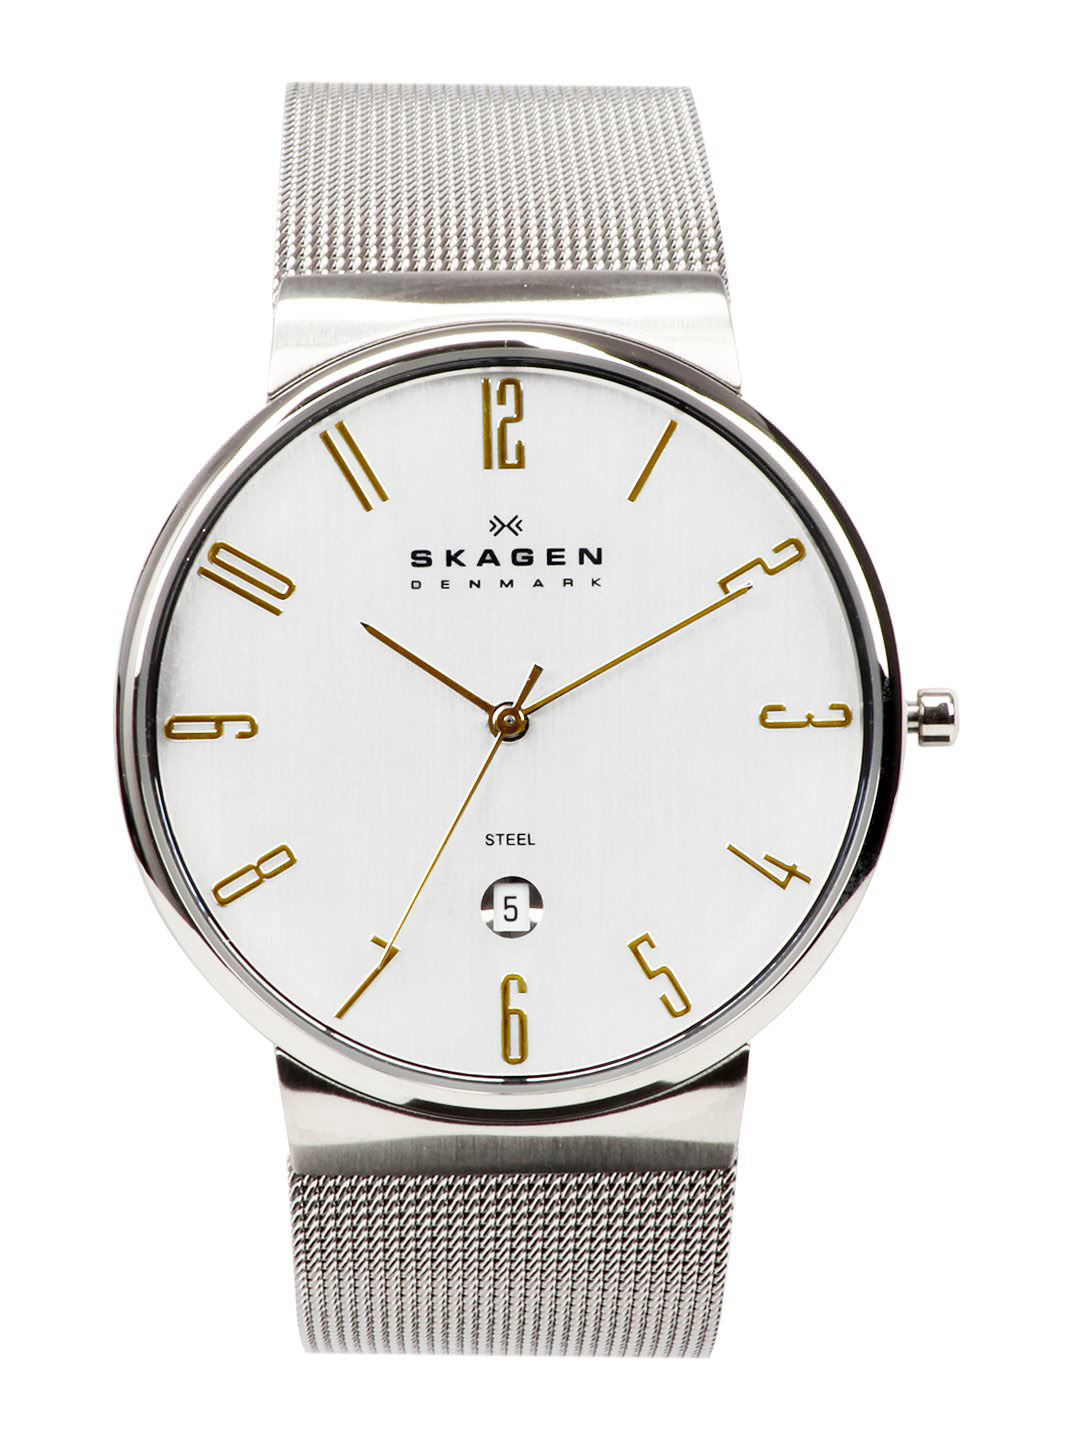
Skagen Men White Dial Watch
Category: Accessories / Watches / Watches
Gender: Men
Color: White
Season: Winter 2016
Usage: Casual